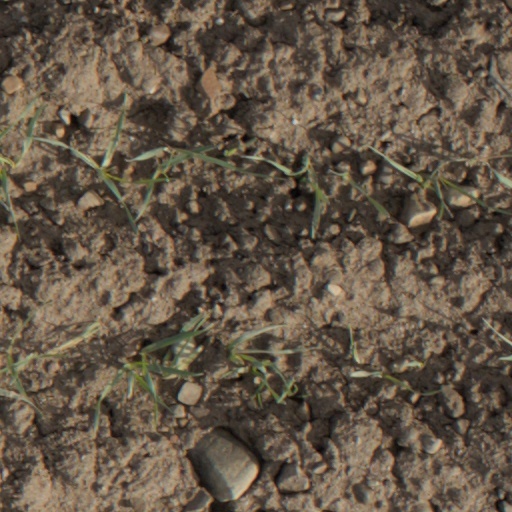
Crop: wheat